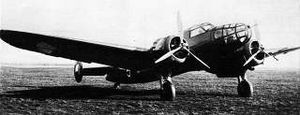
Aero Vodochody / Fly / Før 2. verdenskrig
Aero A-300 i 1938
Aero Vodochody er en tjekkisk flyproducent, der primært er kendt for sine designs af træningsflyene L-29 Delfin, L-39 Albatros, L-59 Super Albatros samt det lette kampfly L-159 Alca.